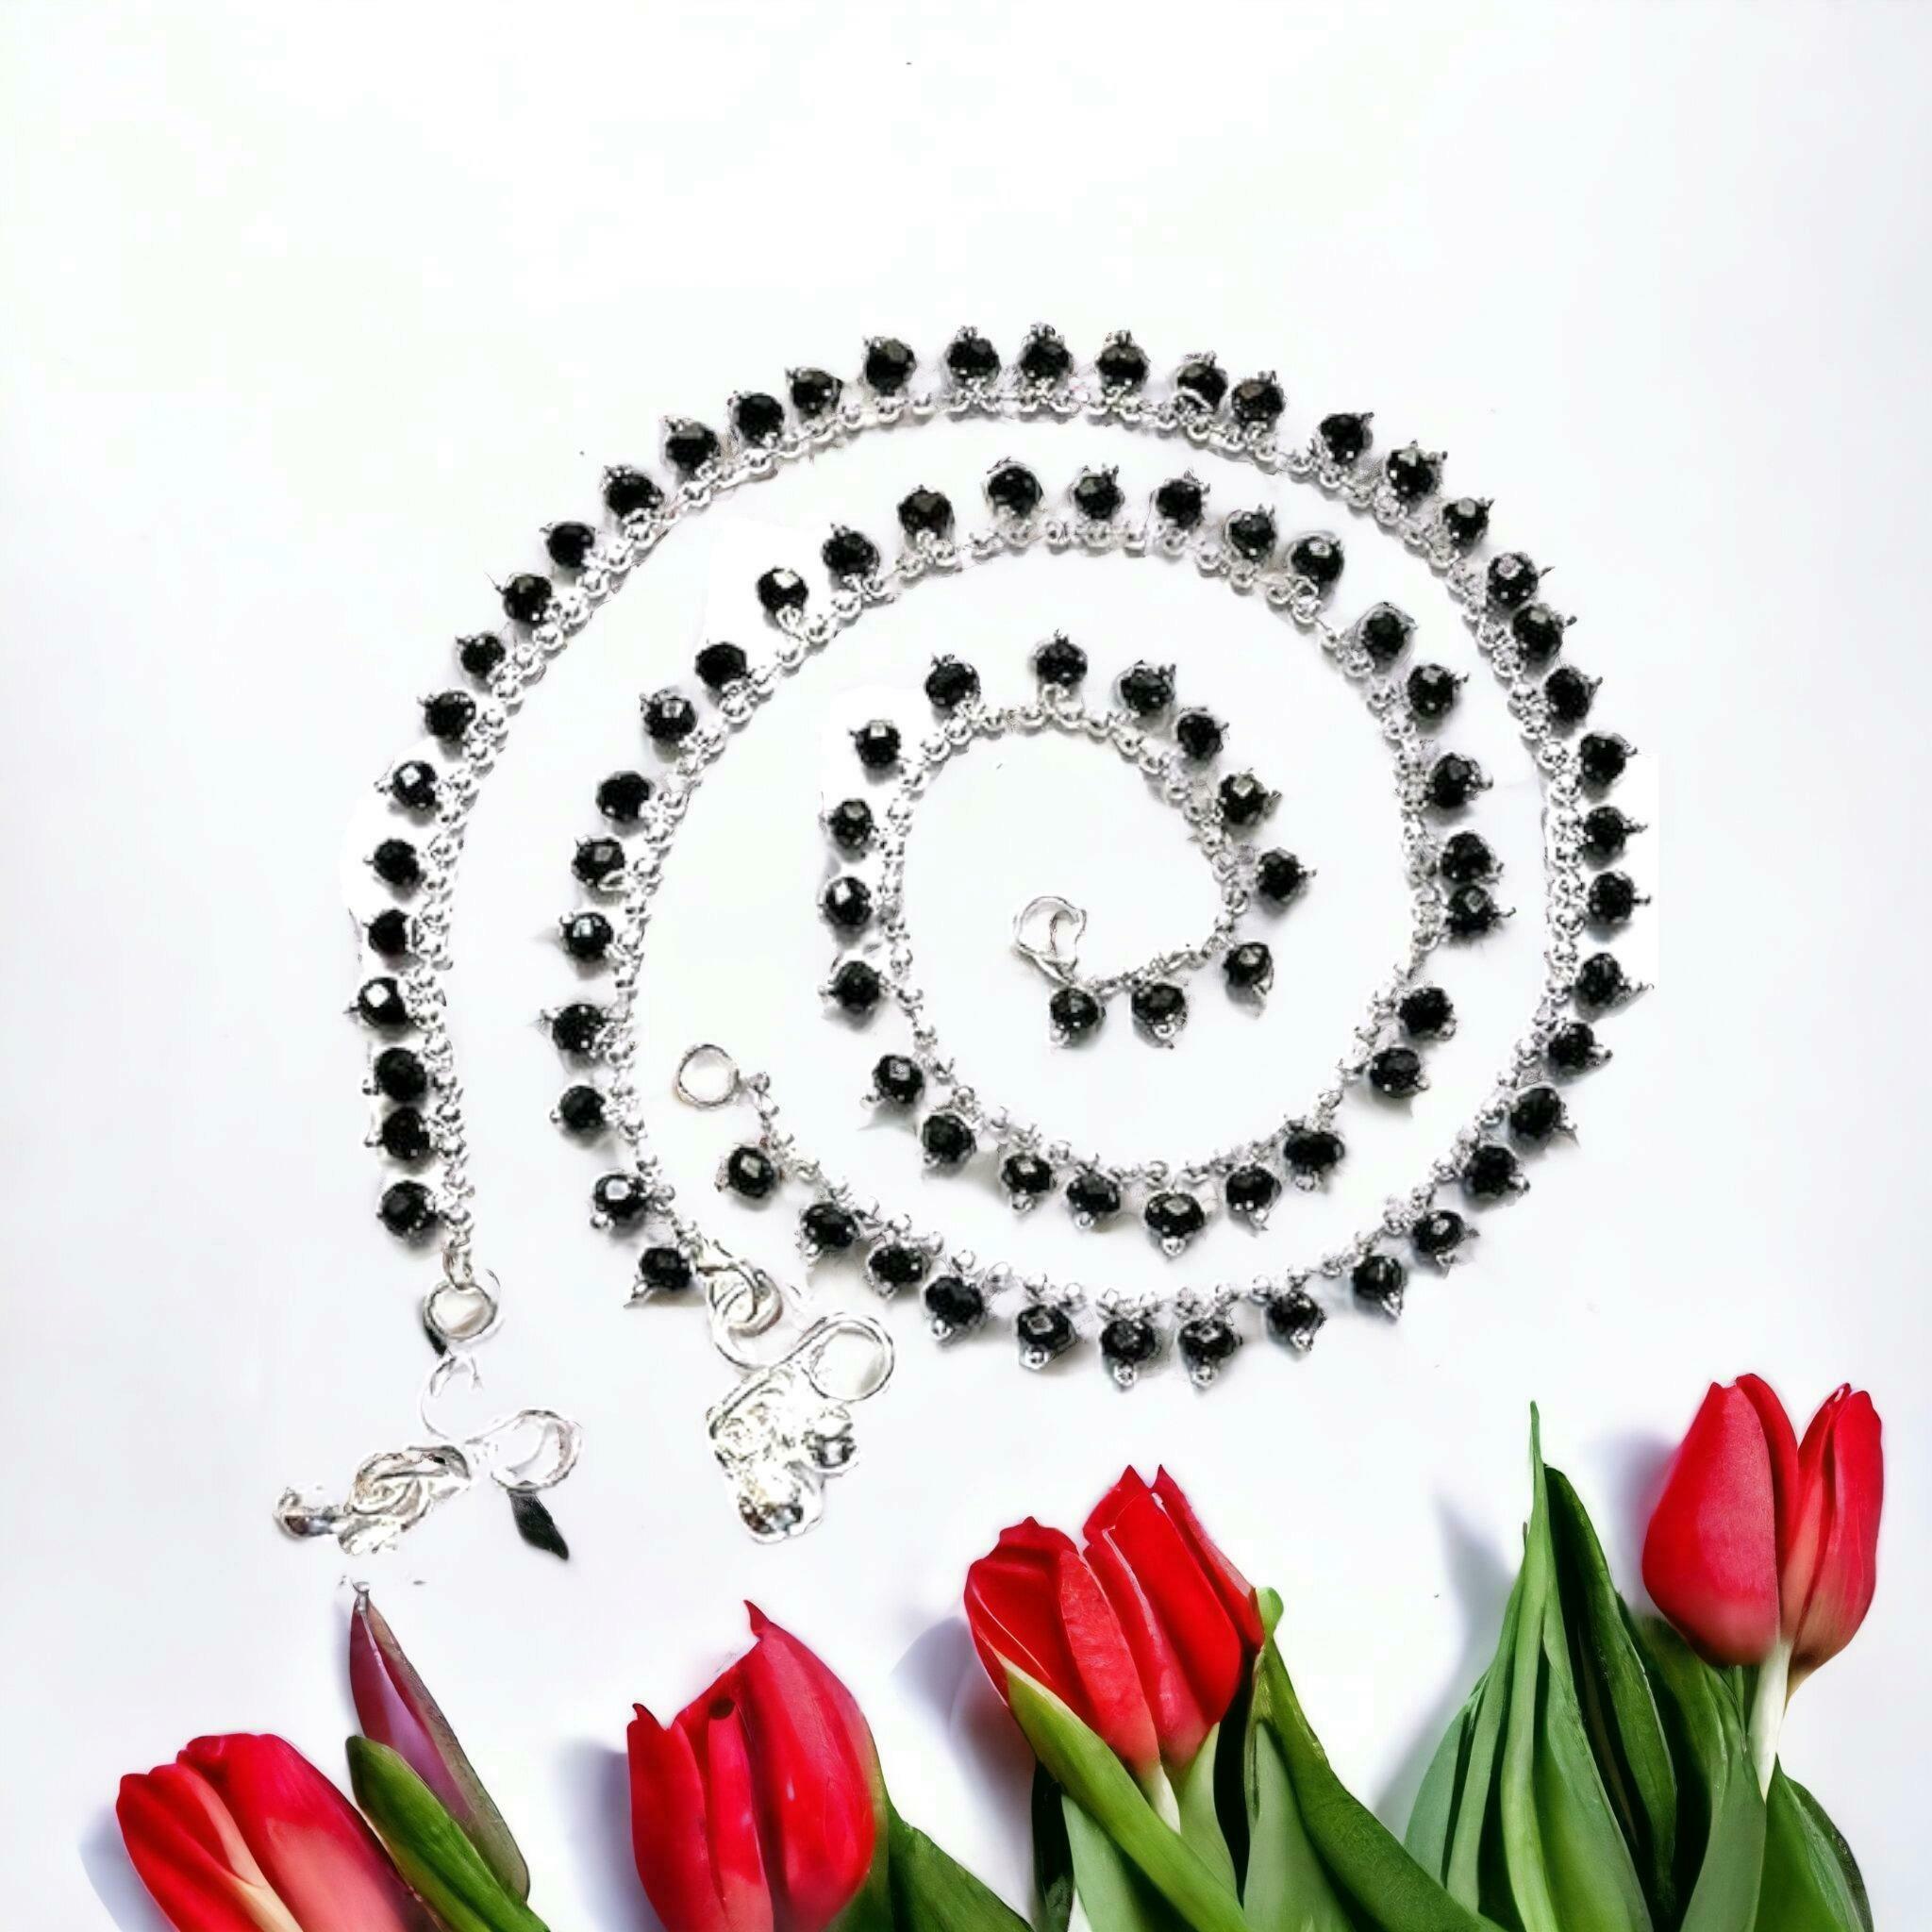
BR Ornaments Allure Charming Women Anklets & Toe Rings Alloy Anklet (Pack of 2)
Type: Anklet
Brand: BR Ornaments
Price: Rs. 199
 This silver anklet looks good with all indian outfitsor traditional outfits suitable girls and women of all ages. grab this pair of anklets, you will feel stylish ankle and shining silver anklet will make beautiful, you must buy the sns traders anklets you will never go wrong with the latest design, fancy anklets in silver jewellery.